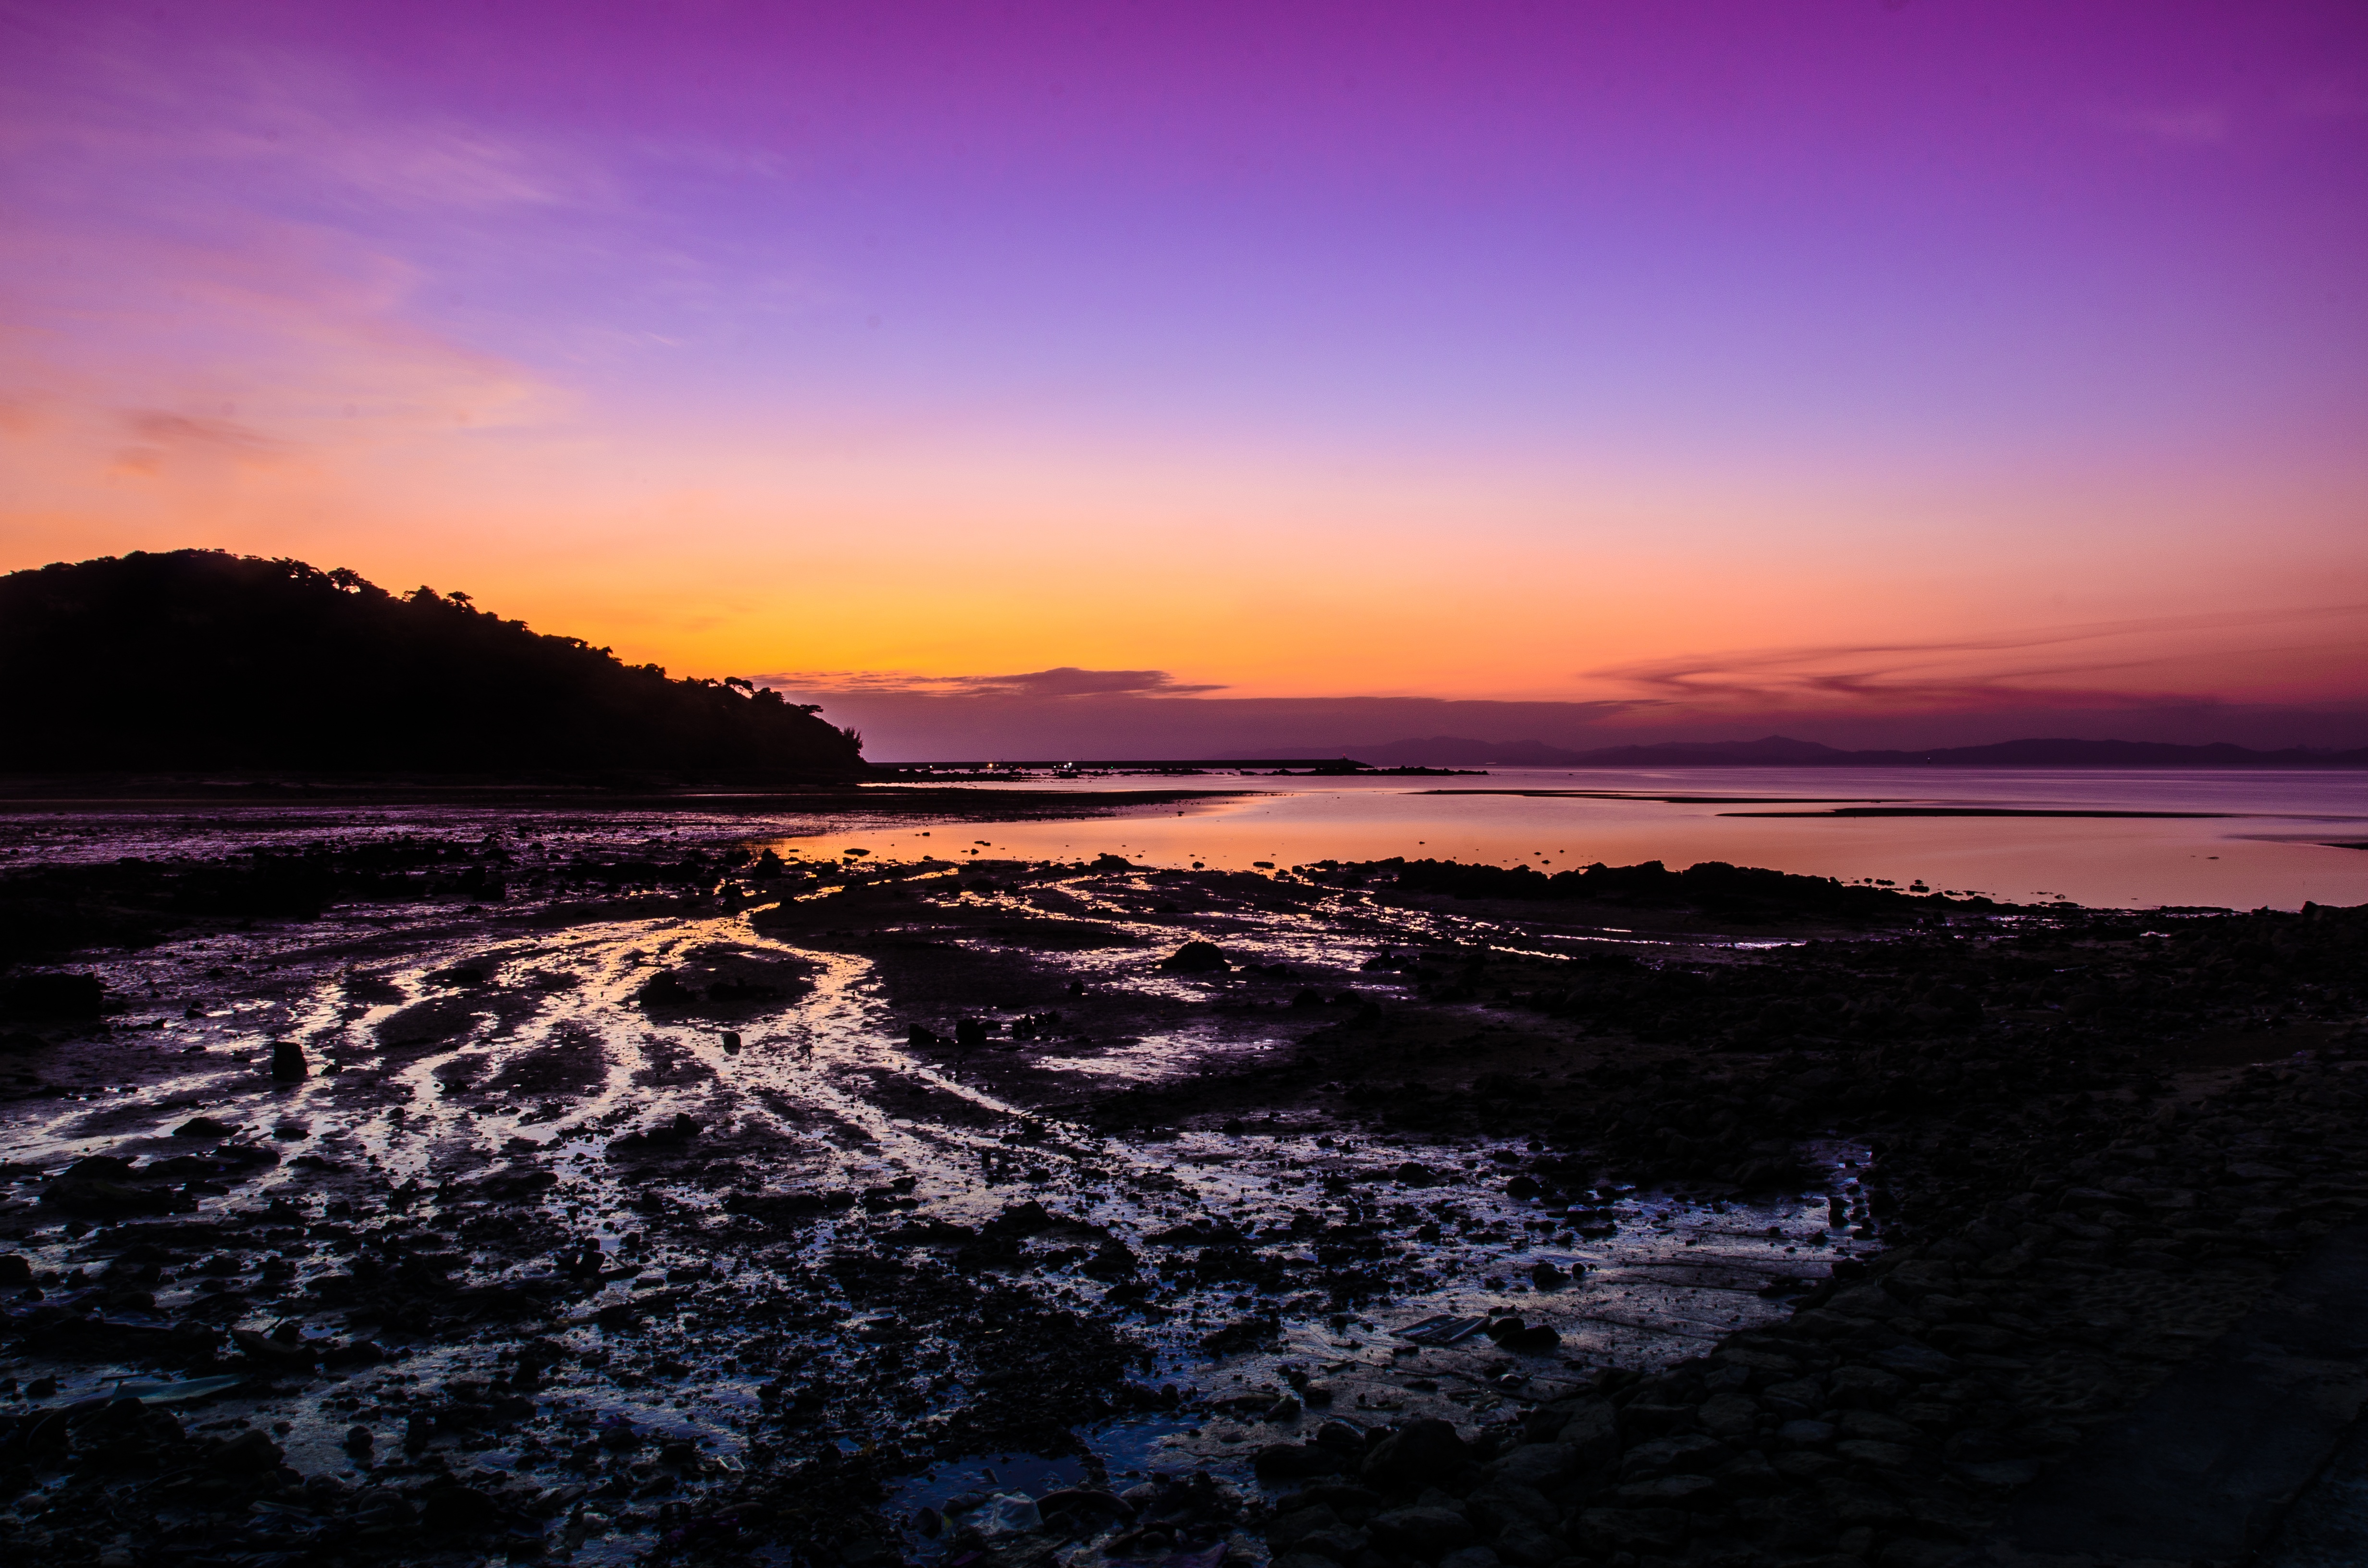
beach, landscape, sea, coast, water, ocean, horizon, light, sky, sunrise, sunset, sunlight, morning, shore, wave, dawn, tide, dusk, evening, inlet, reflection, calm, headland, gold, violet, loch, cape, afterglow, the sea, wind wave, virtual magic, coastal and oceanic landforms